Michael Haydn

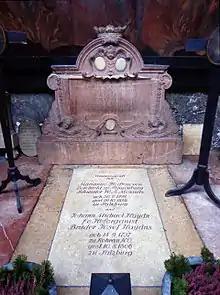
Crypt 54 (St Peter's Cemetery, Salzburg): communal vault in which Maria Anna Mozart and Michael Haydn are buried

Michael remained close to Joseph all of his life. Joseph regarded his brother's music highly, to the point of feeling Michael's religious works were superior to his own (possibly for their devotional intimacy, as opposed to Joseph's monumental and majestic, more secularized, symphonic style). In 1802, when Michael was "offered lucrative and honourable positions" by "both Esterházy and the Grand Duke of Tuscany," he wrote to Joseph in Vienna asking for advice on whether or not to accept either of them, but in the end chose to stay in Salzburg. Michael and Maria Magdalena Haydn named their daughter Aloisia Josepha not in honor of Michael's brother, but after Josepha Daubrawa von Daubrawaick, who substituted as godmother at the baptism for Countess de Firmian.